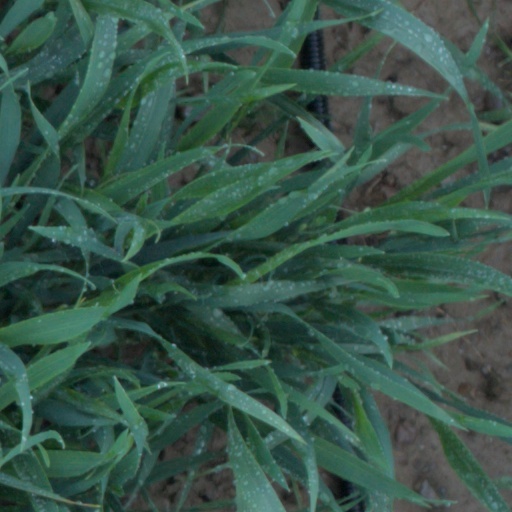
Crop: wheat